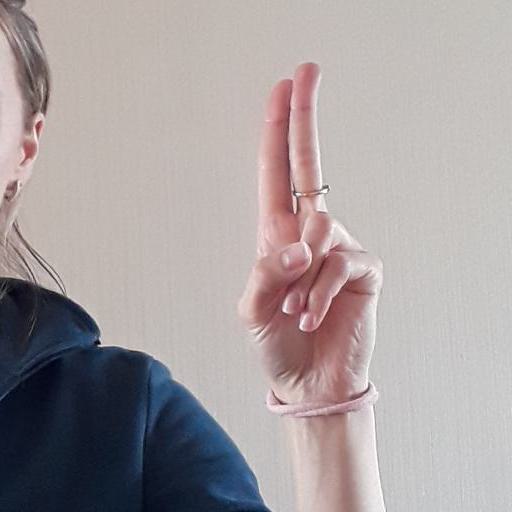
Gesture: two_up